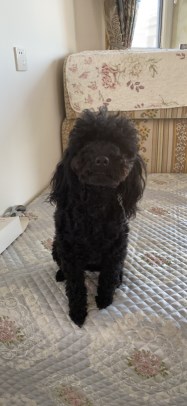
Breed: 7449-n000128-teddy